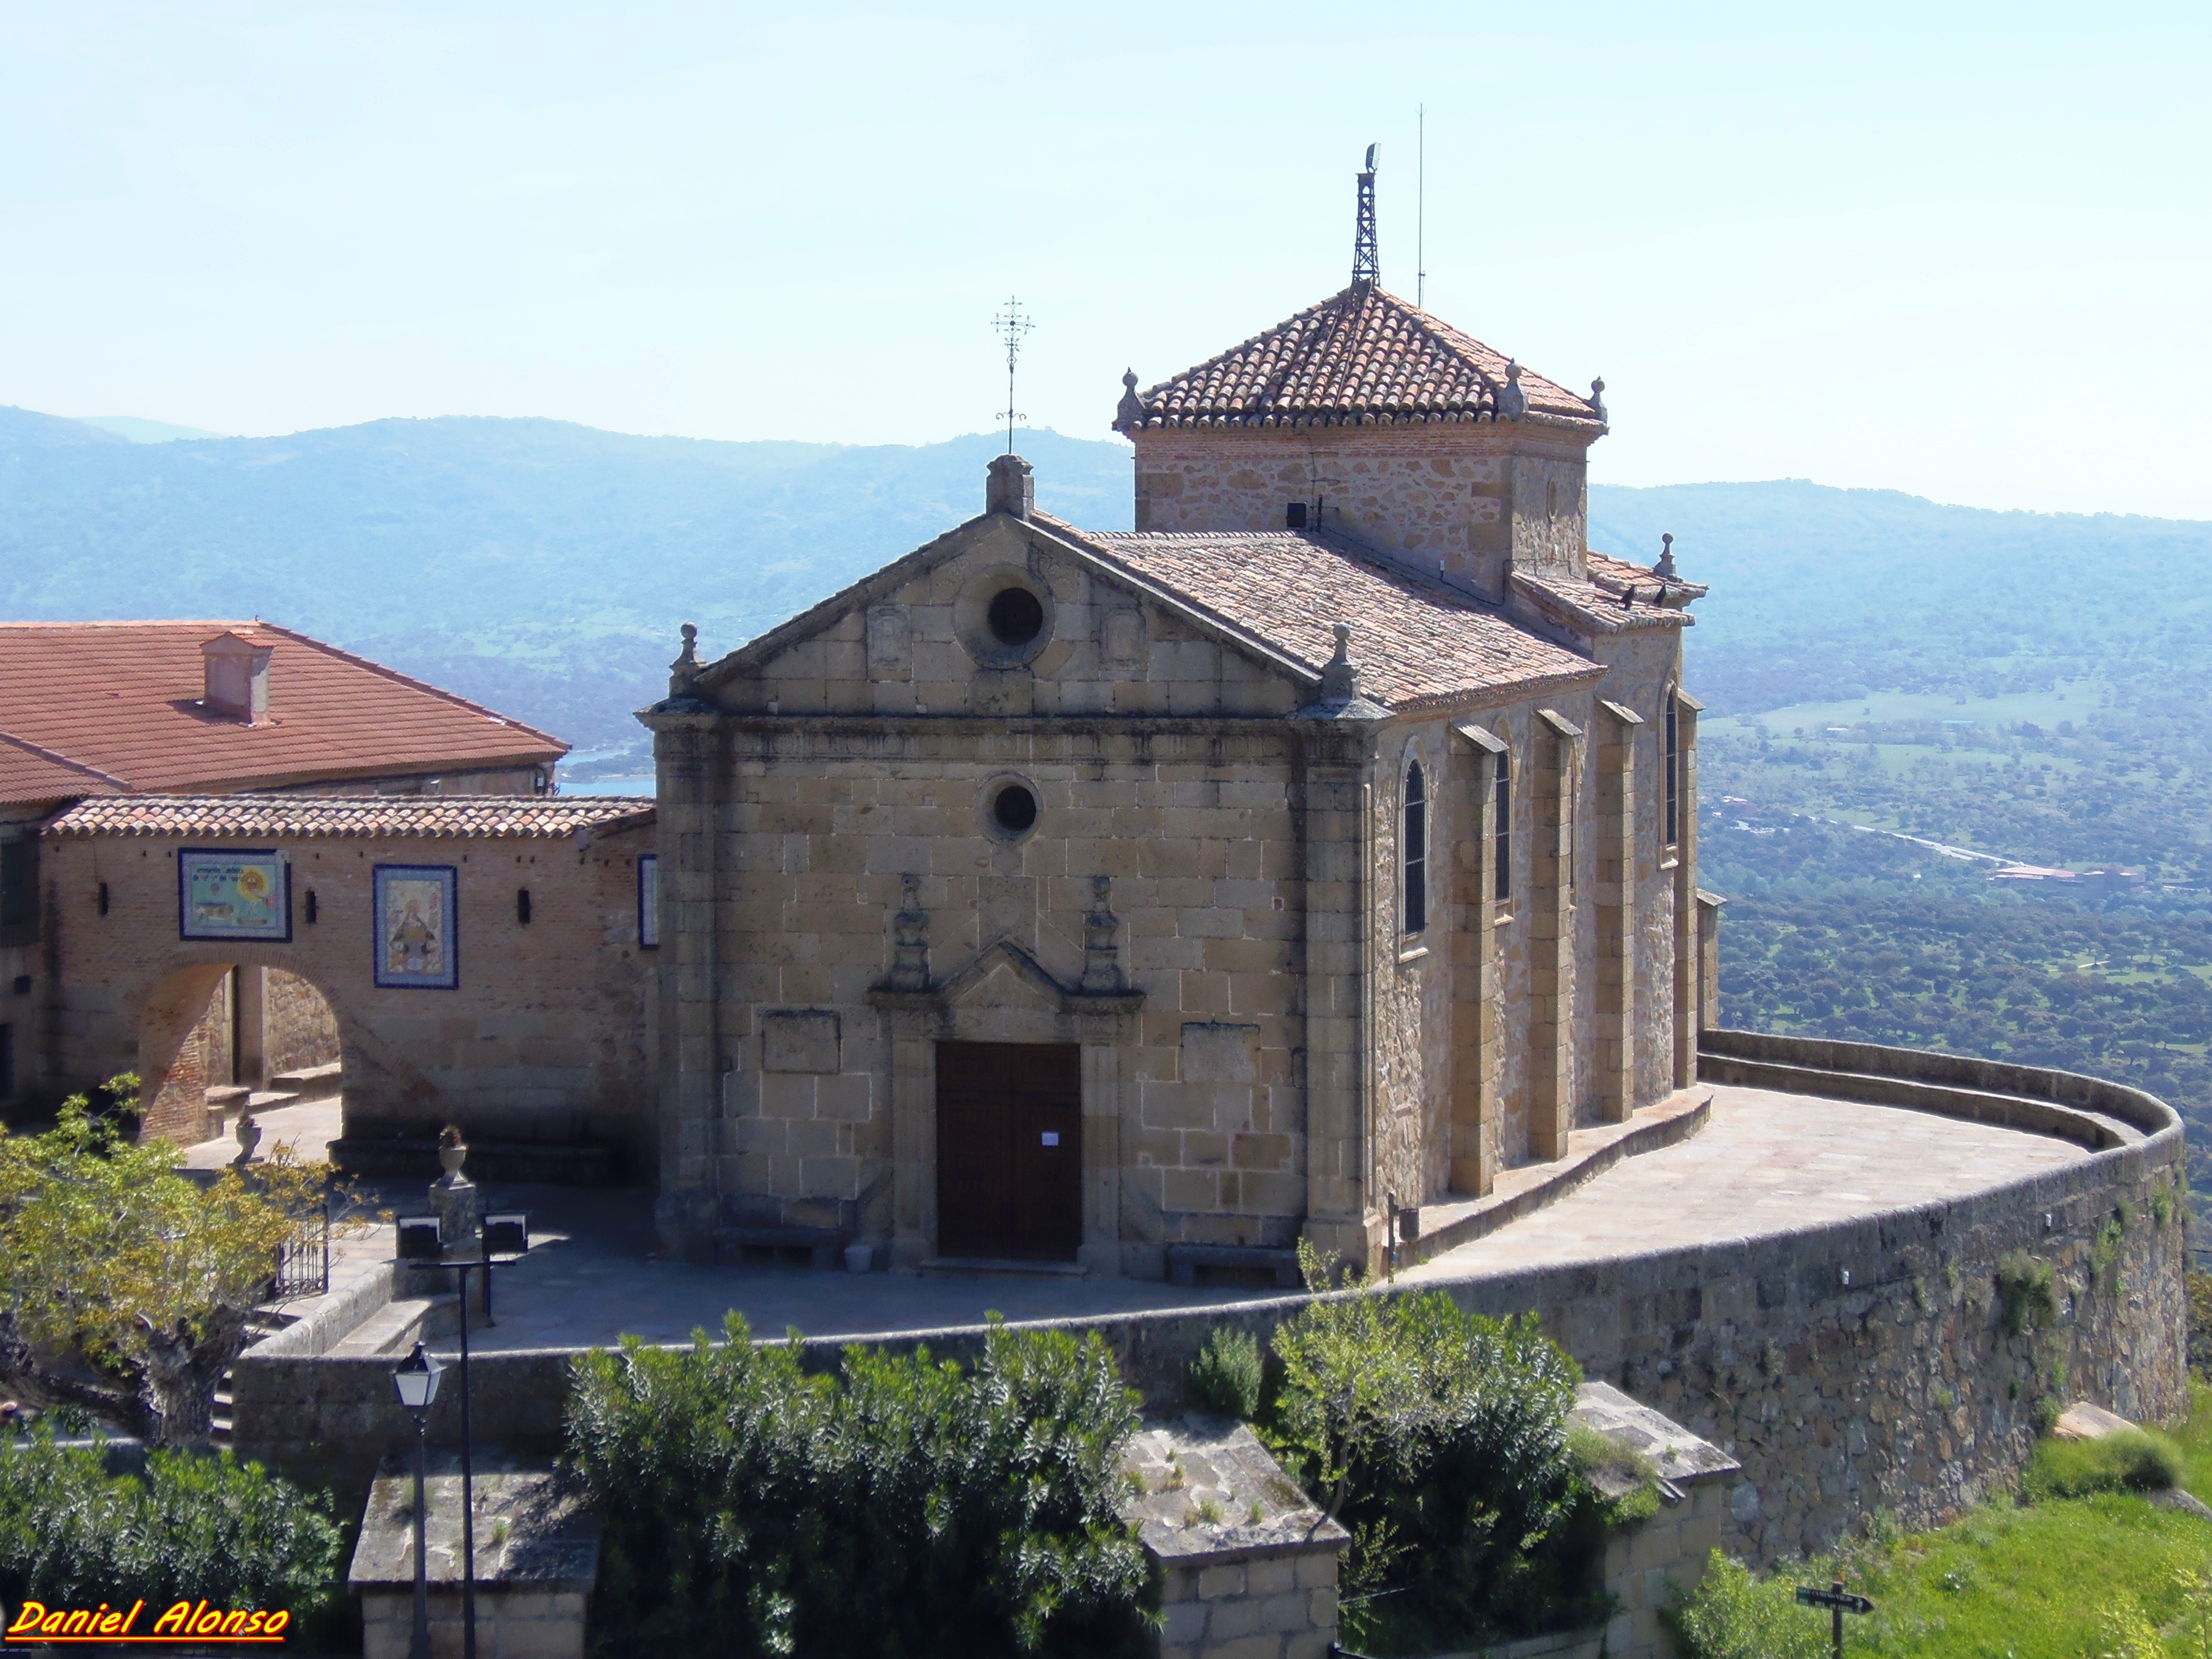
building, chateau, church, chapel, tourism, place of worship, spain, monastery, landscapes, prayer, estate, hermitage, monuments, historic site, spanish missions in california